Tleson

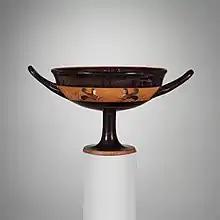

Tleson (active around 555-535 BC) was an Attic potter and perhaps also a vase painter in the black-figure style.